Irish people

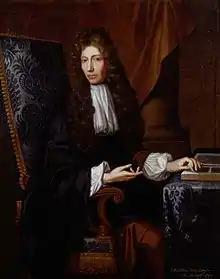
Robert Boyle, Anglo-Irish scientist and father of chemistry, whose father Richard Boyle, 1st Earl of Cork had settled in Ireland in the Munster plantations in 1580.

The 16th century Age of Discovery brought an interest among the English to colonize Ireland with the reign of the Tudors. King Henry IV established surrender and regrants to the Irish, but it was not until the Catholic queen Mary I of England who started the first plantations in Ireland in 1550, this would become the model for English colonization moving forward in Ireland and would later form the British imperial model The 1550 plantation counties were known as Philipstown (now Daingean) and Maryborough (now Portlaoise) named by the English planters at the time. A group of explorers, known as the West Country Men, were active in Ireland at around this time.